Raimo Hämäläinen

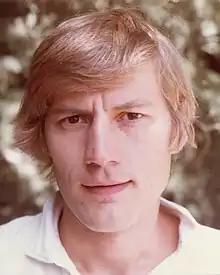
Hämäläinen in 1980

Raimo P. Hämäläinen (born 7 July 1948 in Helsinki, Finland) is a professor emeritus at the Aalto University School of Science (Aalto SCI), Finland. Hämäläinen founded Systems Analysis laboratory at Aalto SCI in 1984. His research interests include systems intelligence, multiple-criteria decision analysis, sequential games, simulation, and energy modeling.